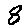
Label: 8